President's House (Princeton University)

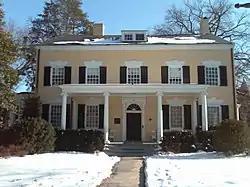

The President's House, also known as the John Maclean House, or simply the Maclean House, in Princeton, Mercer County, New Jersey, United States, was built to serve as the home of the President of the College of New Jersey, which later became Princeton University. It was completed in 1756, the same year as Nassau Hall. United States Founding Father John Witherspoon lived here from 1768 through 1779, during which time he served as a delegate to the Continental Congress and signed the Declaration of Independence. George Washington occupied Maclean House in January 1777, during the Battle of Princeton and in 1783 while Congress met in Nassau Hall.